Napoleon

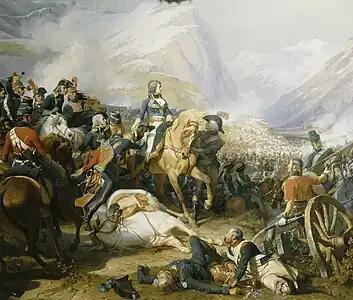
"Napoleon at the Battle of Rivoli", by Henri Félix Emmanuel Philippoteaux

Two days after the marriage, Bonaparte left Paris to take command of the Army of Italy. He went on the offensive, hoping to defeat the Kingdom of Sardinia in Piedmont before their Austrian allies could intervene. In a series of victories during the Montenotte campaign, he knocked the Piedmontese out of the war in two weeks. The French then focused on the Austrians, laying siege to Mantua. The Austrians launched offensives against the French to break the siege, but Bonaparte defeated every relief effort, winning the Battle of Castiglione, the Battle of Bassano, the Battle of Arcole, and the Battle of Rivoli. The French triumph at Rivoli in January 1797 led to the collapse of the Austrian position in Italy. At Rivoli, Austria lost 43% of its soldiers dead, wounded or taken prisoner.